Iron Rattler

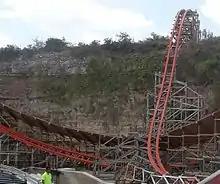
Iron Rattler uses overbanked turns and steel track

Iron Rattler is located in the Western-themed Crackaxle Canyon area of Fiesta Texas, sitting next to the "Road Runner Express" and "The Gully Washer". It is Rocky Mountain Construction's second installation of I-Box track, and the first to feature a barrel roll inversion. Iron Rattler operates with two Rattler-themed trains manufactured by Gerstlauer. Each train is made up of six cars which seat riders in two rows of two. Riders are restrained through the use of a lap bar and a seat belt.